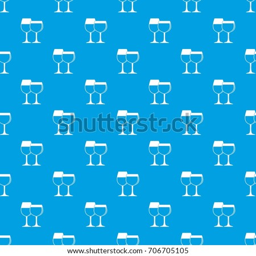
glasses of wine pattern repeat seamless in blue color for any design .